Pillai Nila

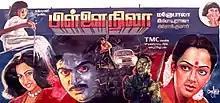
Poster

Pillai Nilla is a 1985 Indian Tamil-language psychological horror film directed by Manobala, produced and written by P. Kalaimani. The film stars Mohan, Radhika, Jaishankar, Nalini, and Baby Shalini. It was released on 14 April 1985 and emerged a commercial success.